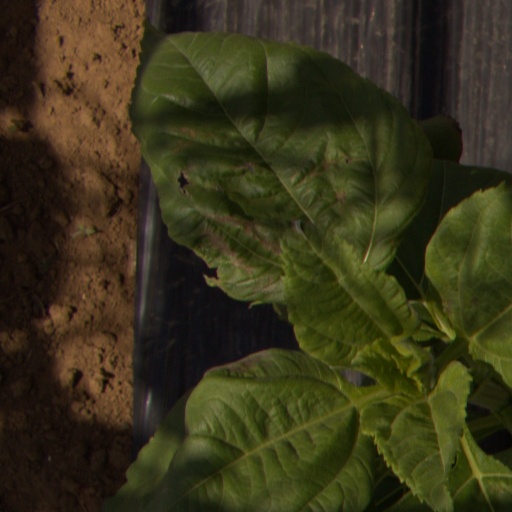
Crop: Jerusalem artichoke